Dr. Luther L. and Susette E. (Baker) Pease House

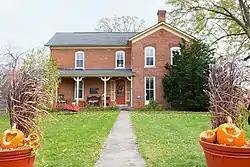

The Dr. Luther L. and Susette E. (Baker) Pease House is a historic building located in Mount Vernon, Iowa, United States. It is significant for its association with the settlement of the city that was influenced by the establishment of the Military Road, its use of locally made brick and locally quarried limestone, and its vernacular architectural techniques. Located at the intersection of the Military Road and the Cedar Rapids Road, it is thought this house was constructed in two parts. The front gable section on the right may have been built by the Albright brothers in the 1850s. They owned one of the early brickyards in town and built several houses. The side-gabled section on the left is believed to have been built after Dr. Pease bought the property in 1866. It was built using bricks from the G.W. Robinson brickyard, the main brick and lime manufacturer in Mount Vernon at the time. Pease was a prominent physician in town and served as the city's first mayor. The two-story brick house features mid-19th century stylistic influences. It was listed on the National Register of Historic Places in 2020.